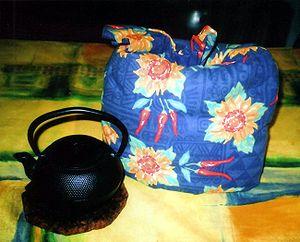
Couvre-thé probablement de production danoise des années 1990 et théière en fonte
Le couvre-théière a la forme d’un bonnet que l’on pose au-dessus d’une théière pour garder la boisson au chaud. C’est un objet surtout connu en Angleterre et en Europe du Nord. De nos jours, on utilise une mousse isolante souple comme isolant thermique que l’on entoure d’un tissu décoratif.